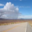
Label: road